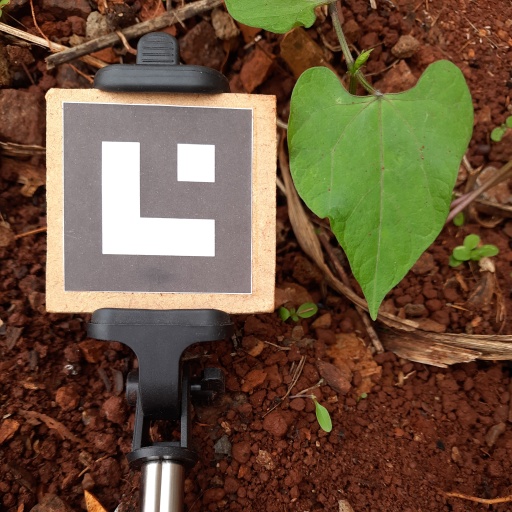
Observations: wavy surface, no eating holes, with soild dust, under shade